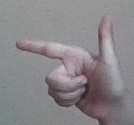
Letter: yaa